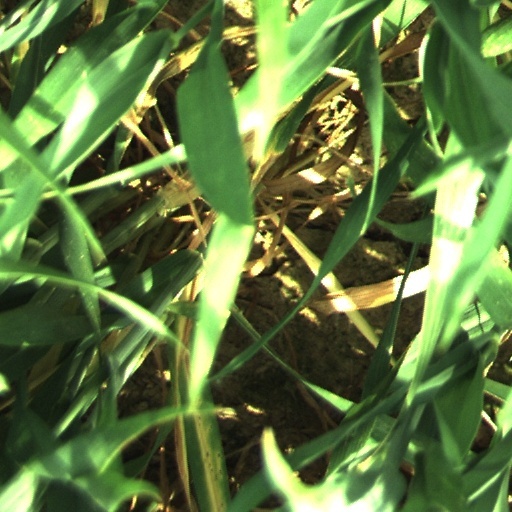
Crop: wheat